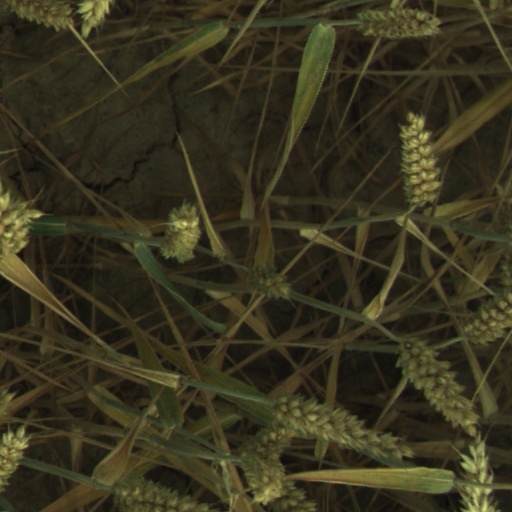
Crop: wheat